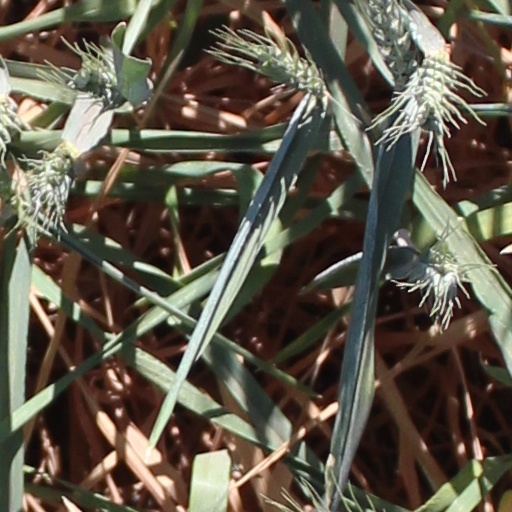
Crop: wheat